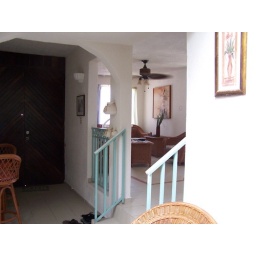
beach house in Humacao